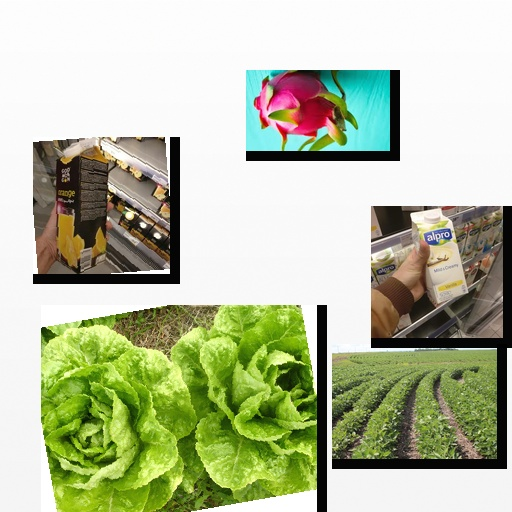
Food items: dragon_fruit, orange_juice, soyghurt, soybean, lettuce